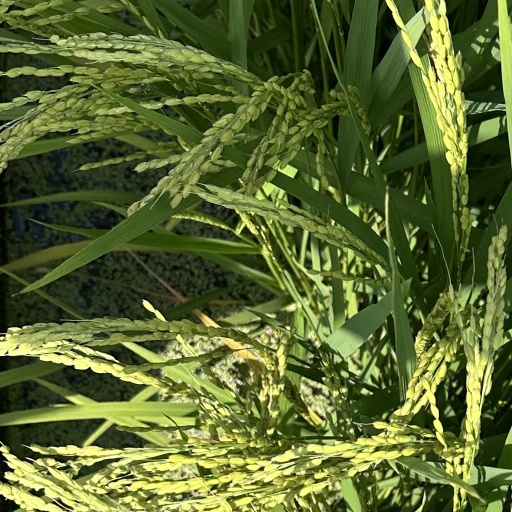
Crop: rice